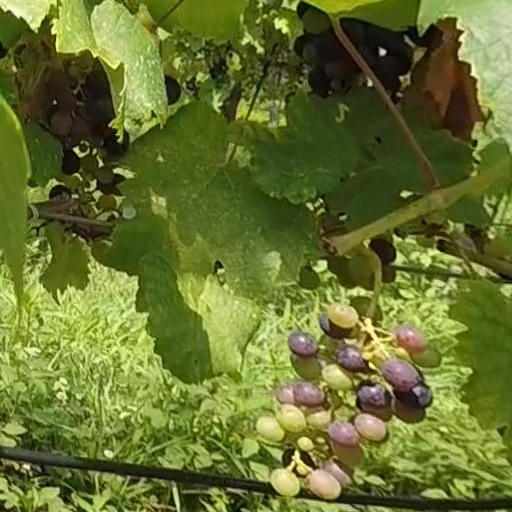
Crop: grape